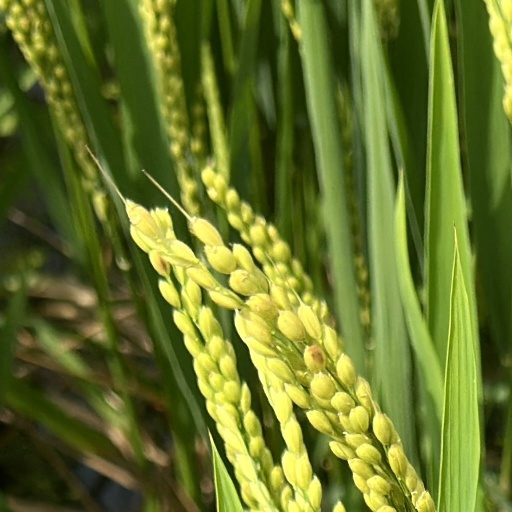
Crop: rice